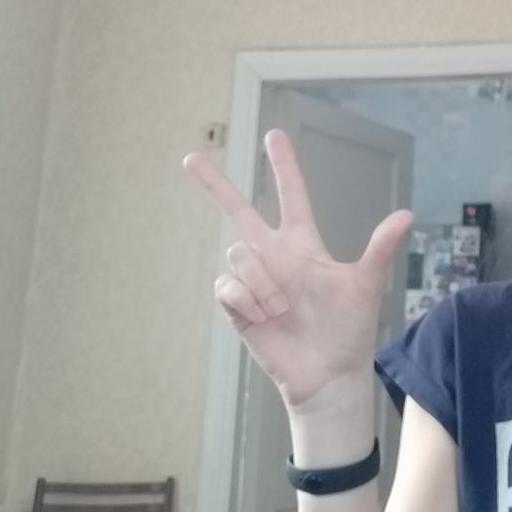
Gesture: three2